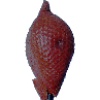
Label: Salak 1